Spanish and Portuguese Jews

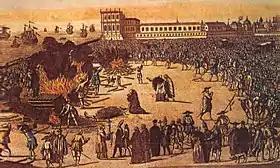
Burning of Crypto-Jews in Lisbon, Portugal, 1497

Scholars are still divided on the typical religious loyalties of the conversos, in particular on whether they are appropriately described as "crypto-Jews". Given the secrecy surrounding their situation, the question is not easy to answer: probably the conversos themselves were divided, and could be ranged at different points between the possible positions. The suggested profiles are as follows: